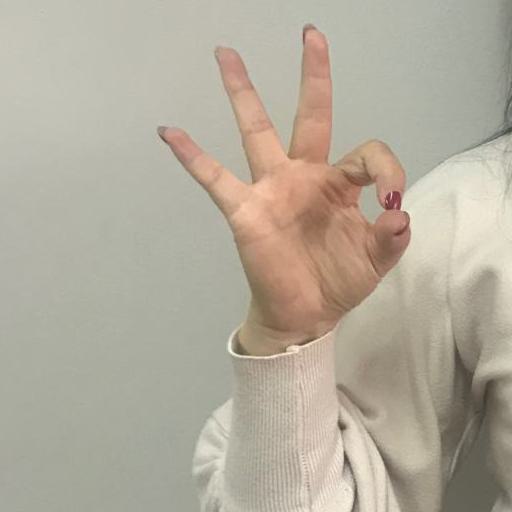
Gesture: ok